Ceramic knife

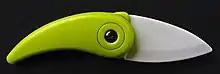
Special ceramic jackknife

Ceramic knives are substantially harder than steel knives, will not corrode in harsh environments, are non-magnetic, and do not conduct electricity at room temperature. Because of their resistance to strong acid and caustic substances, and their ability to retain a cutting edge longer than steel knives, ceramic knives are suitable for slicing boneless meat, vegetables, fruit and bread. Since ceramics are brittle, blades may break if dropped on a hard surface, although improved manufacturing processes have reduced this risk. They are also unsuitable for chopping through hard foods such as bones or frozen foods, and for applications which require prying, which may cause breaking or chipping. Several brands offer either a black-coloured or a designed blade made through an additional hot isostatic pressing step, which increases toughness.